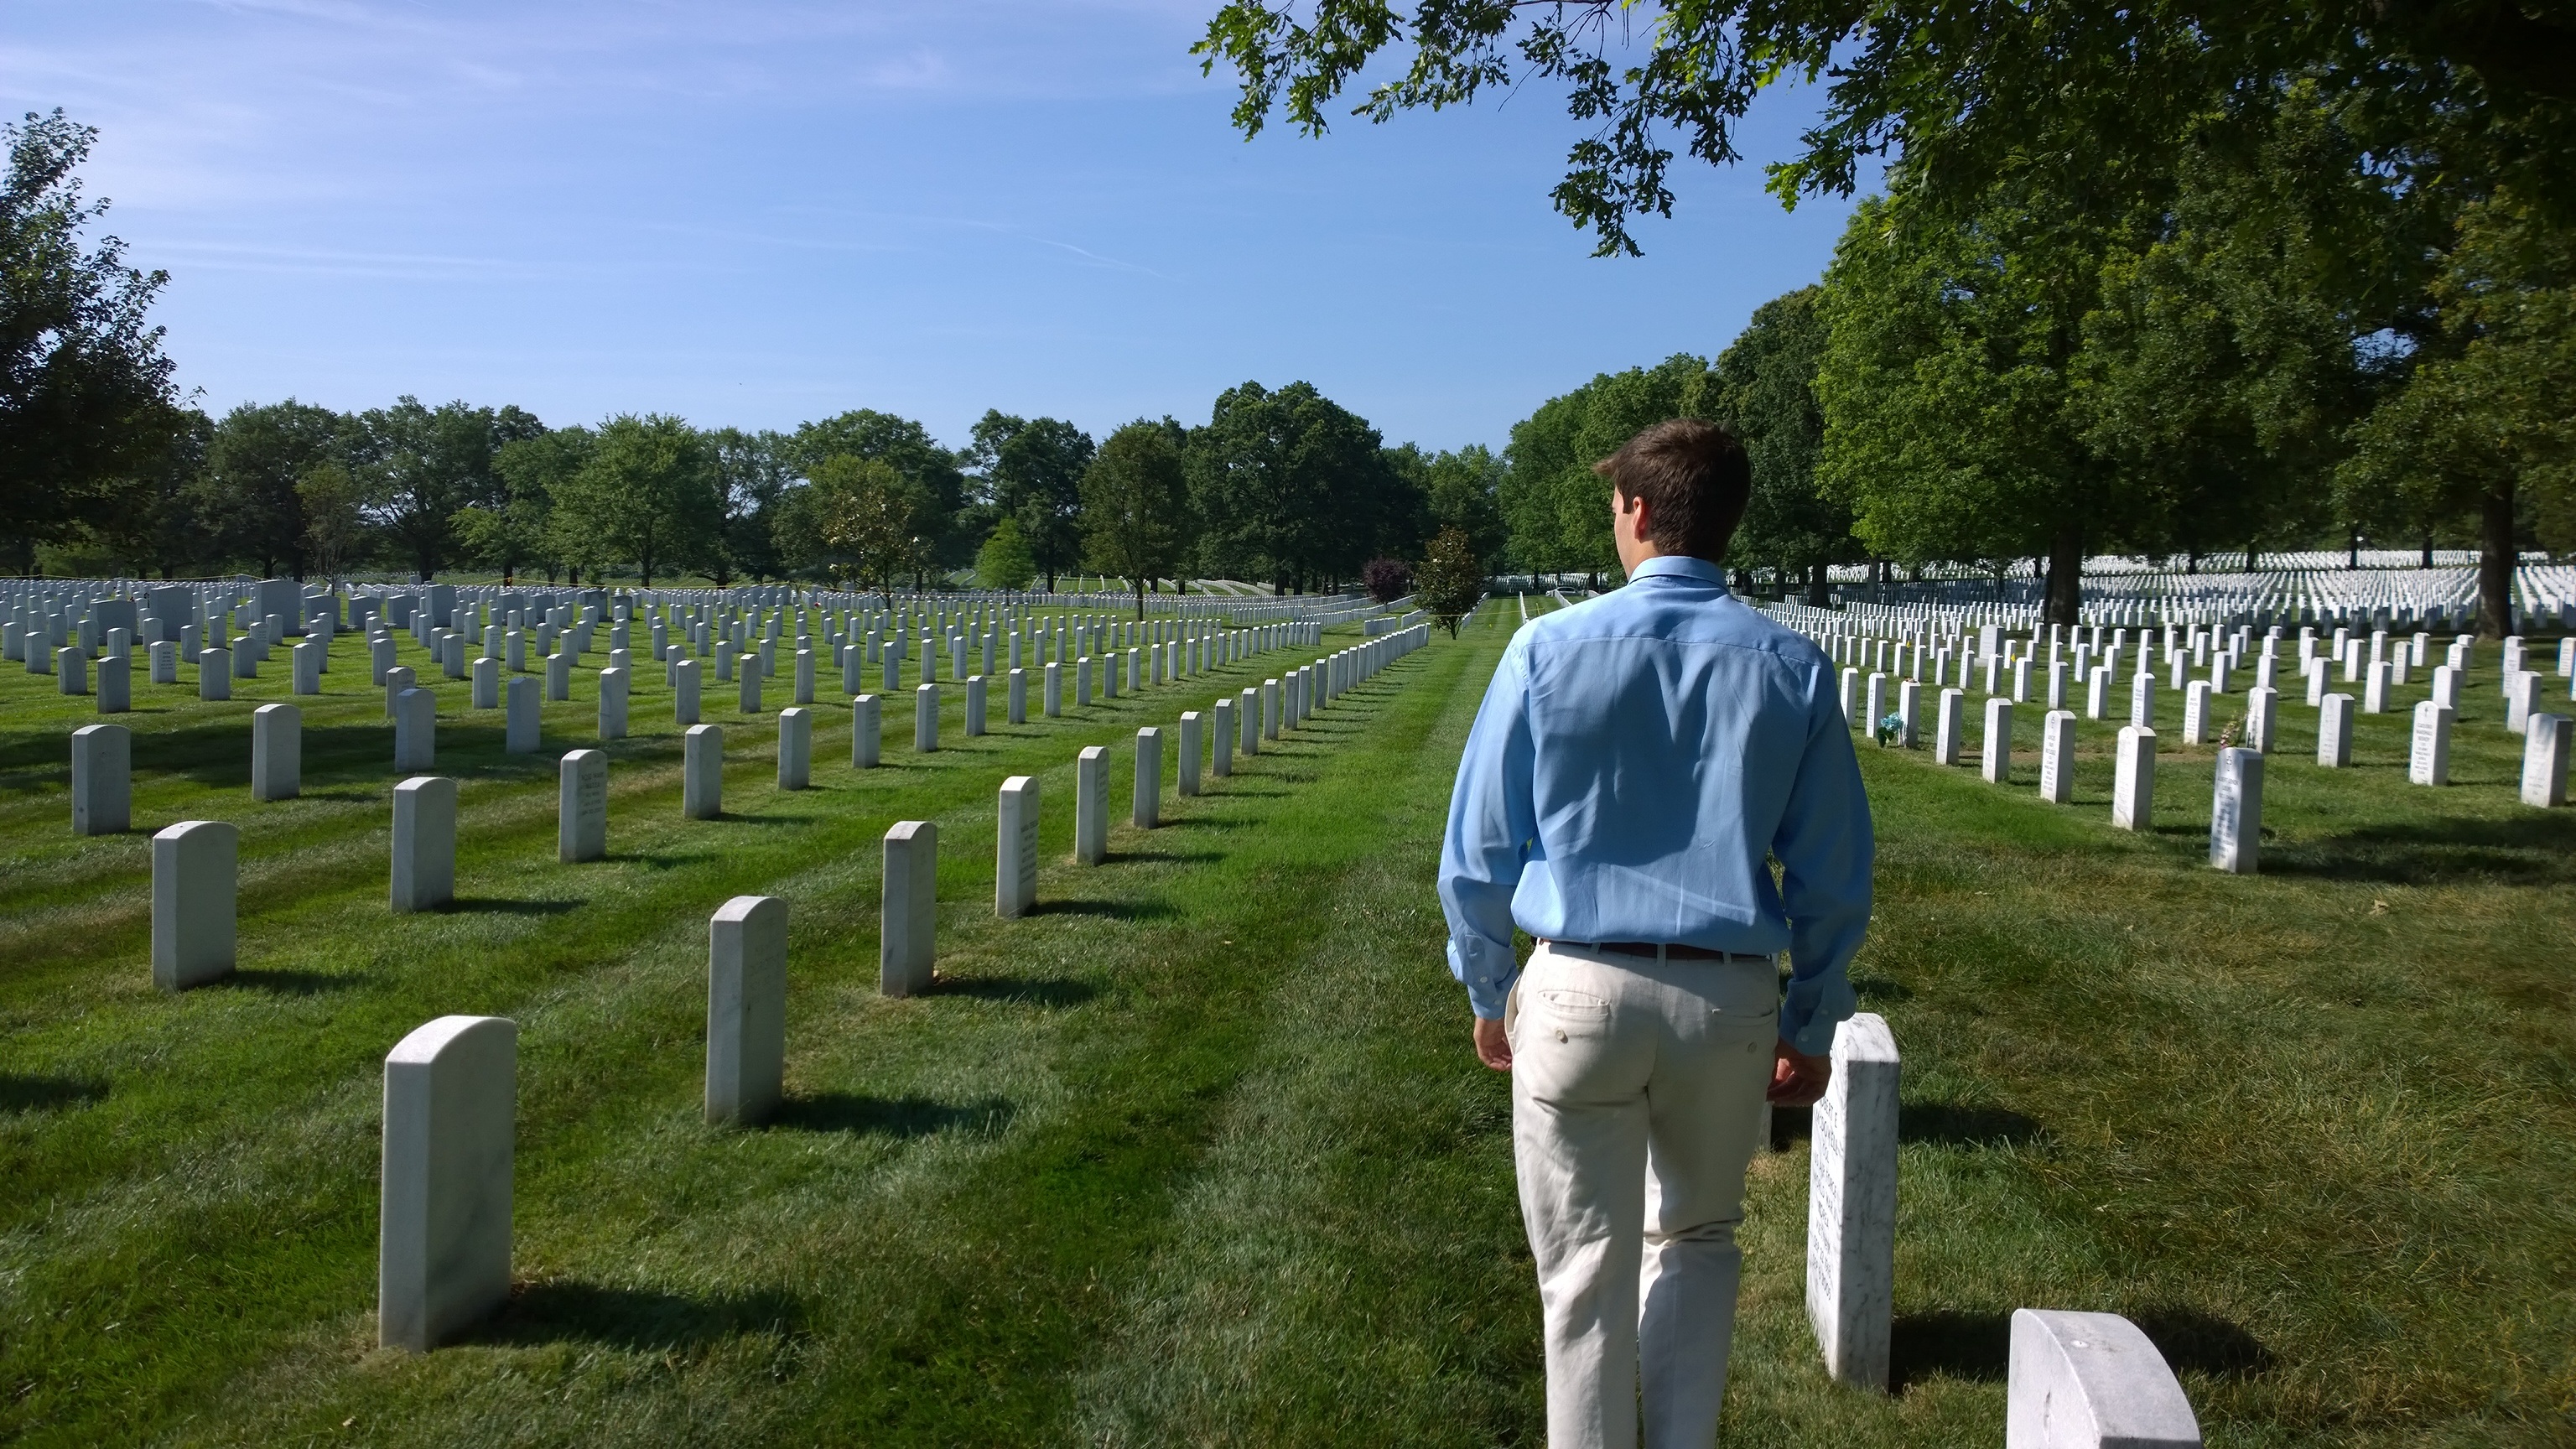
grass, white, field, lawn, stone, monument, military, soldier, usa, peace, cross, cemetery, dead, tombstone, death, washington, dc, grave, national, memorial, war, graveyard, american, marker, headstone, honor, remember, united, bury, tomb, remembrance, states, funeral, burial, virginia, arlington, sacrifice